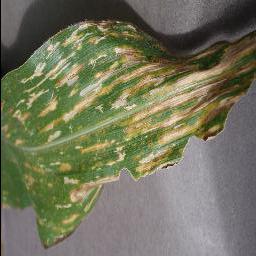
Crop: corn
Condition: (maize)_cercospora_spot_gray_spot